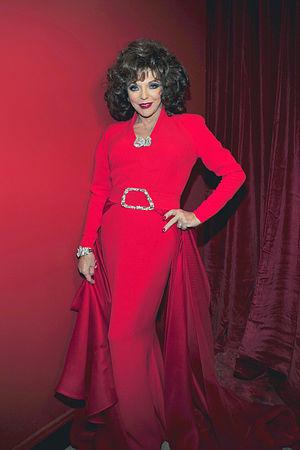
Stéphane Rolland est un créateur français de haute couture né en 1966, surtout connu pour ses robes de soirée rouge vif, blanches, ou noires, avec des jeux de brillances, des drapés, des longues robes-fourreaux, et de grandes échancrures.